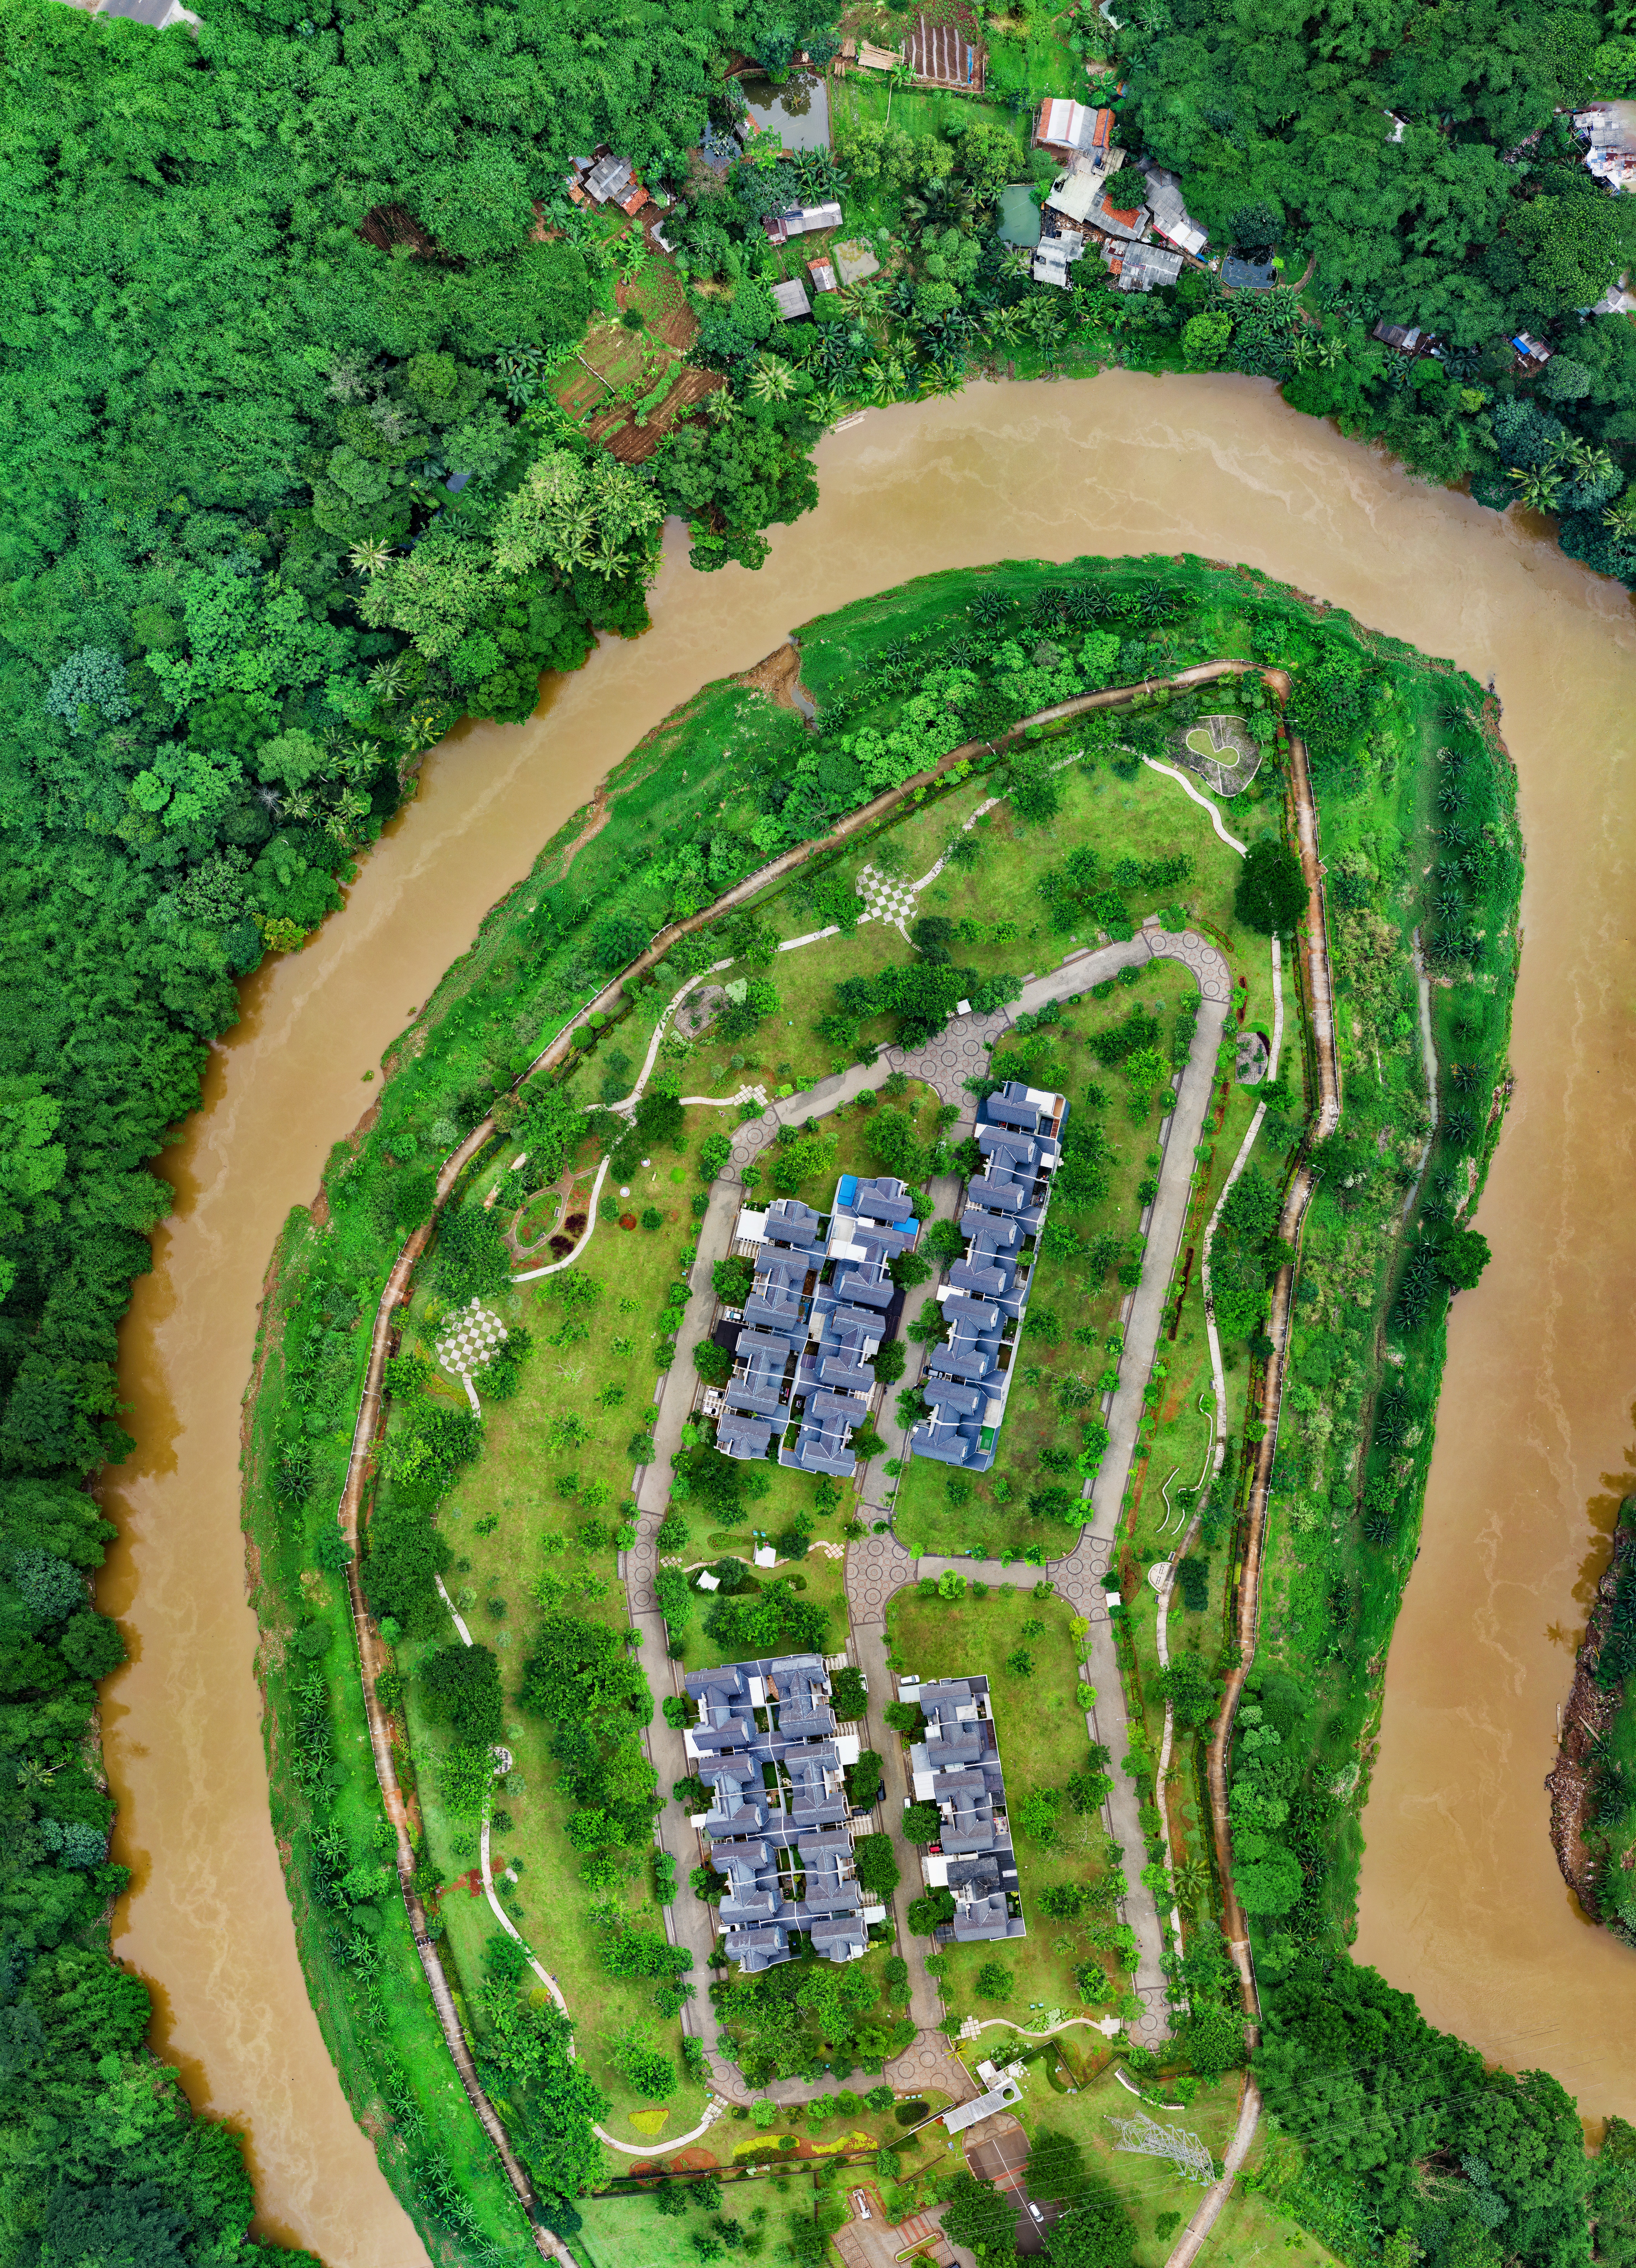
bird's eye view, landscape, aerial photography, urban design, land lot, watercourse, plant, maze, plantation